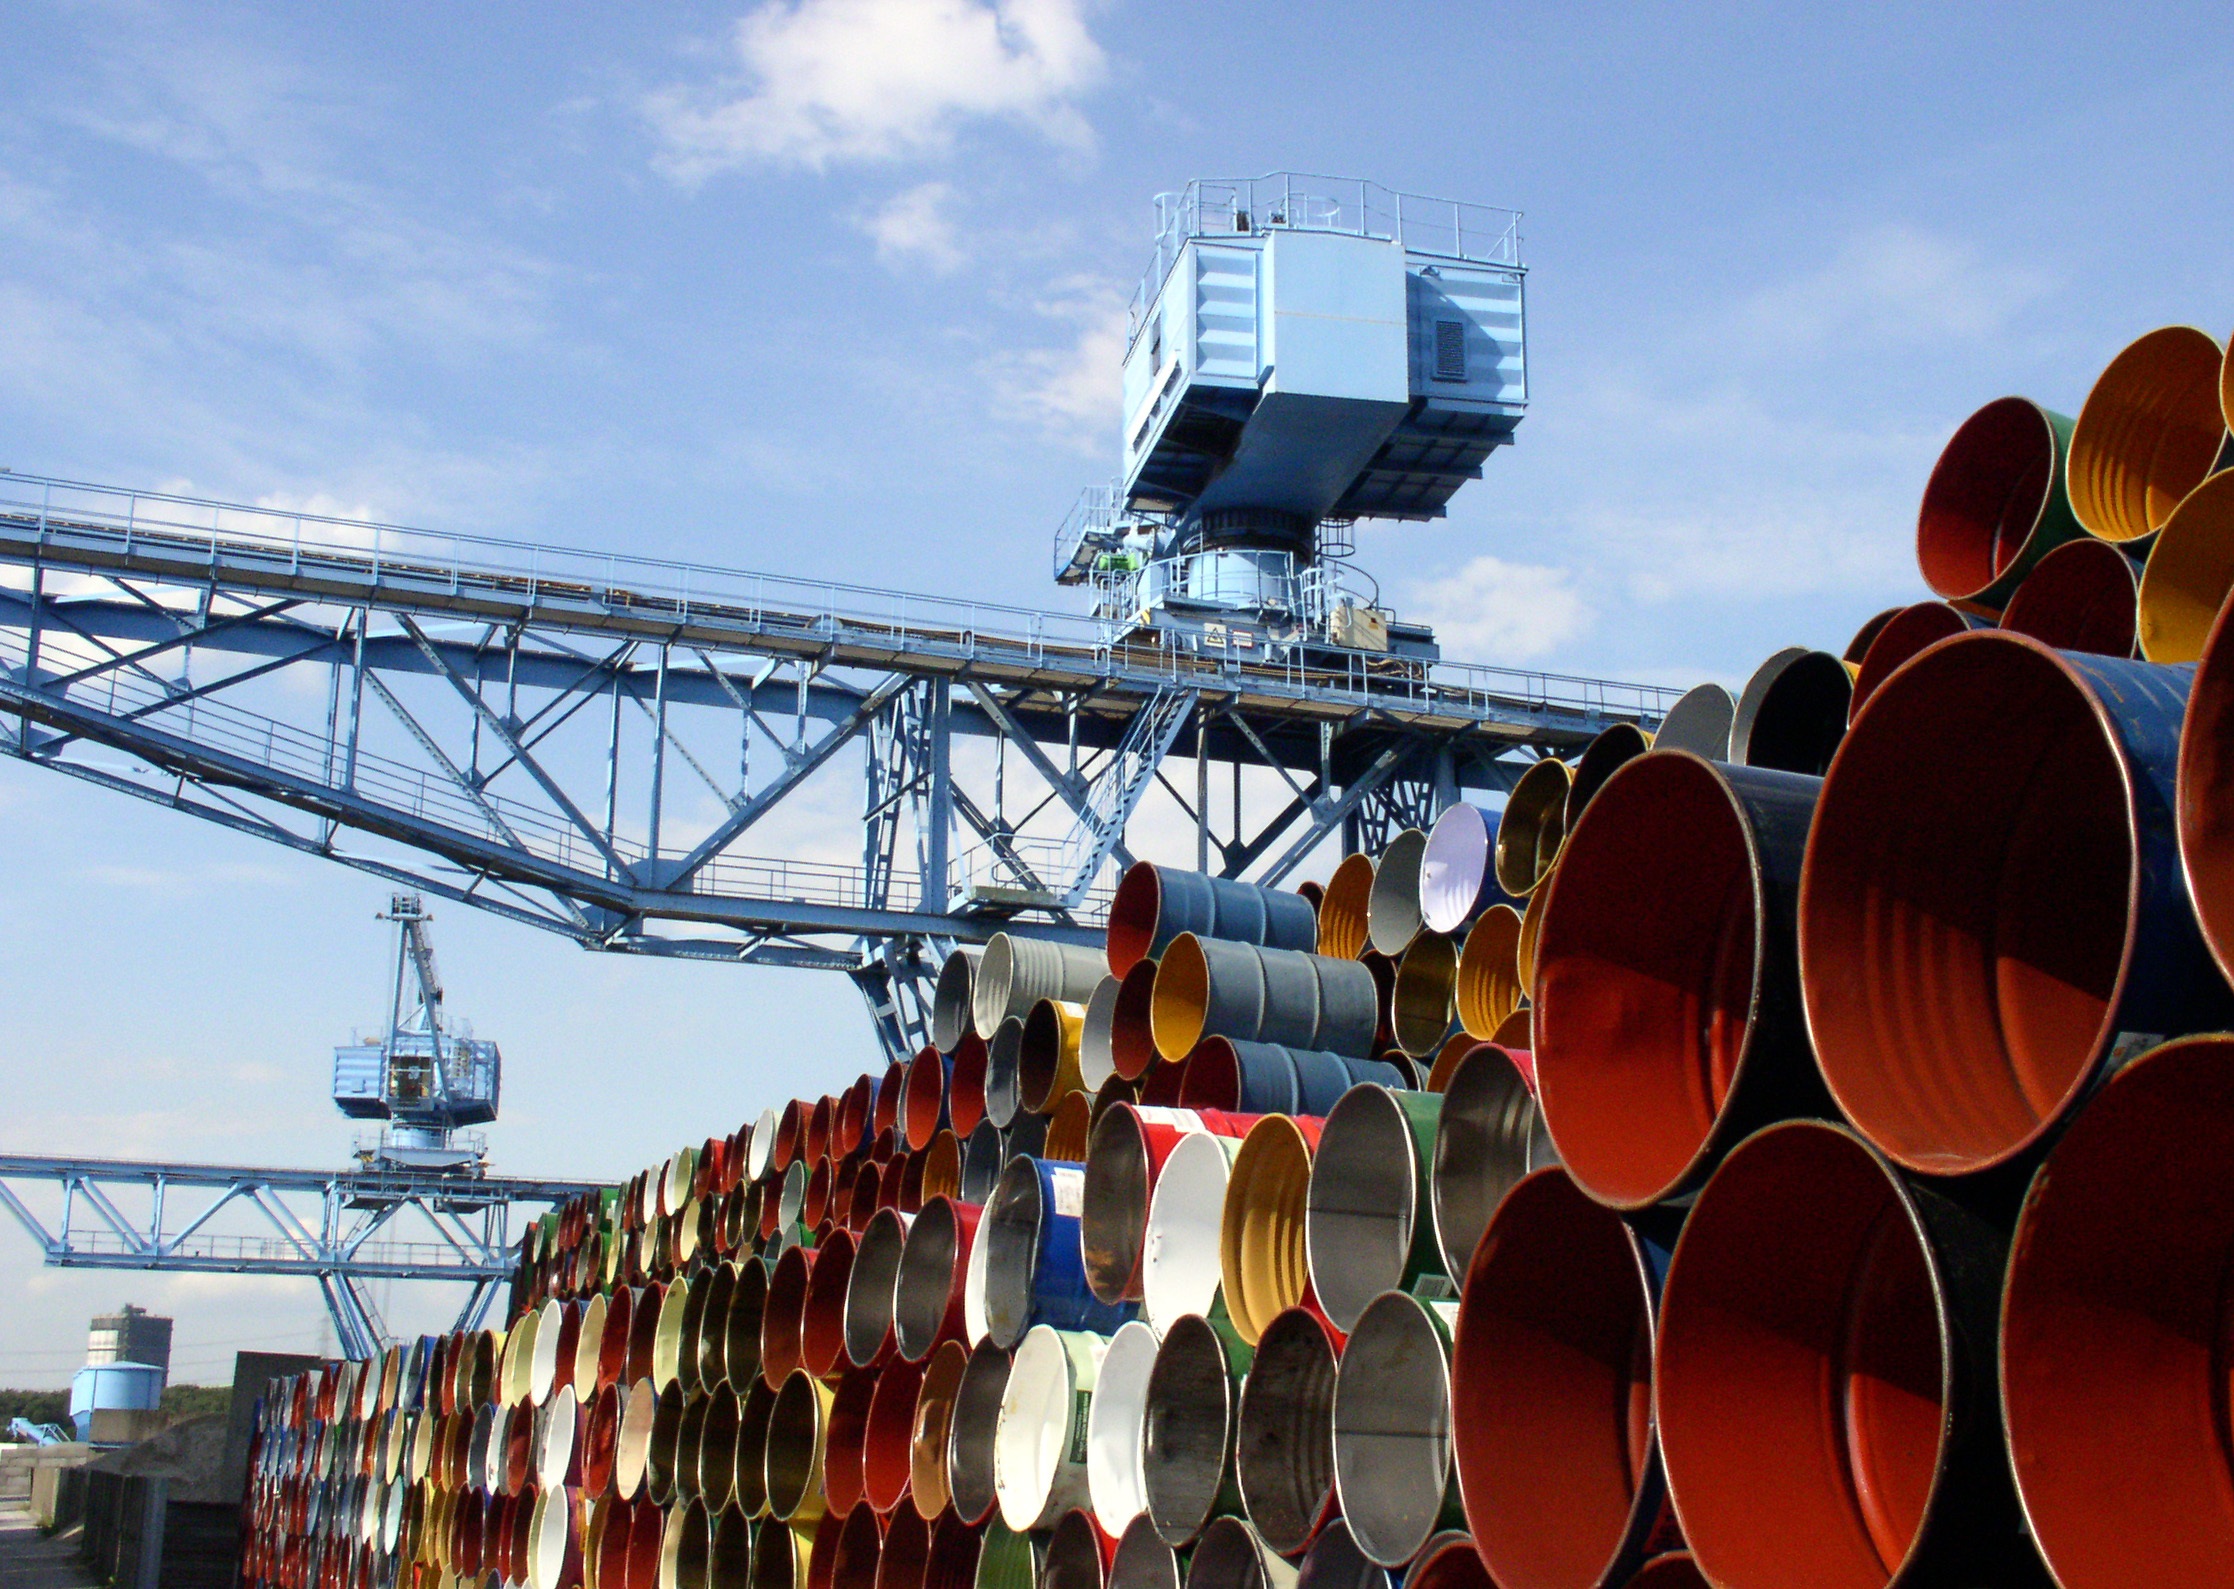
transport, vehicle, port, barrel, energy, container, cargo, stock, cranes, crane, barrels, tons, logistics, freight transport, transport of goods, construction equipment